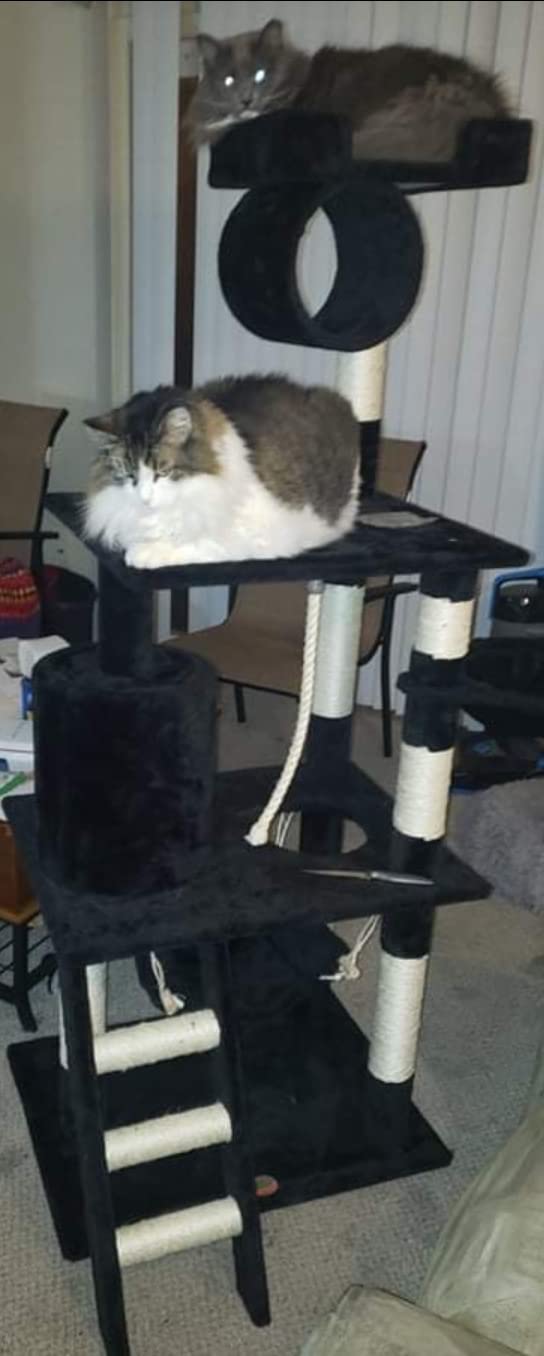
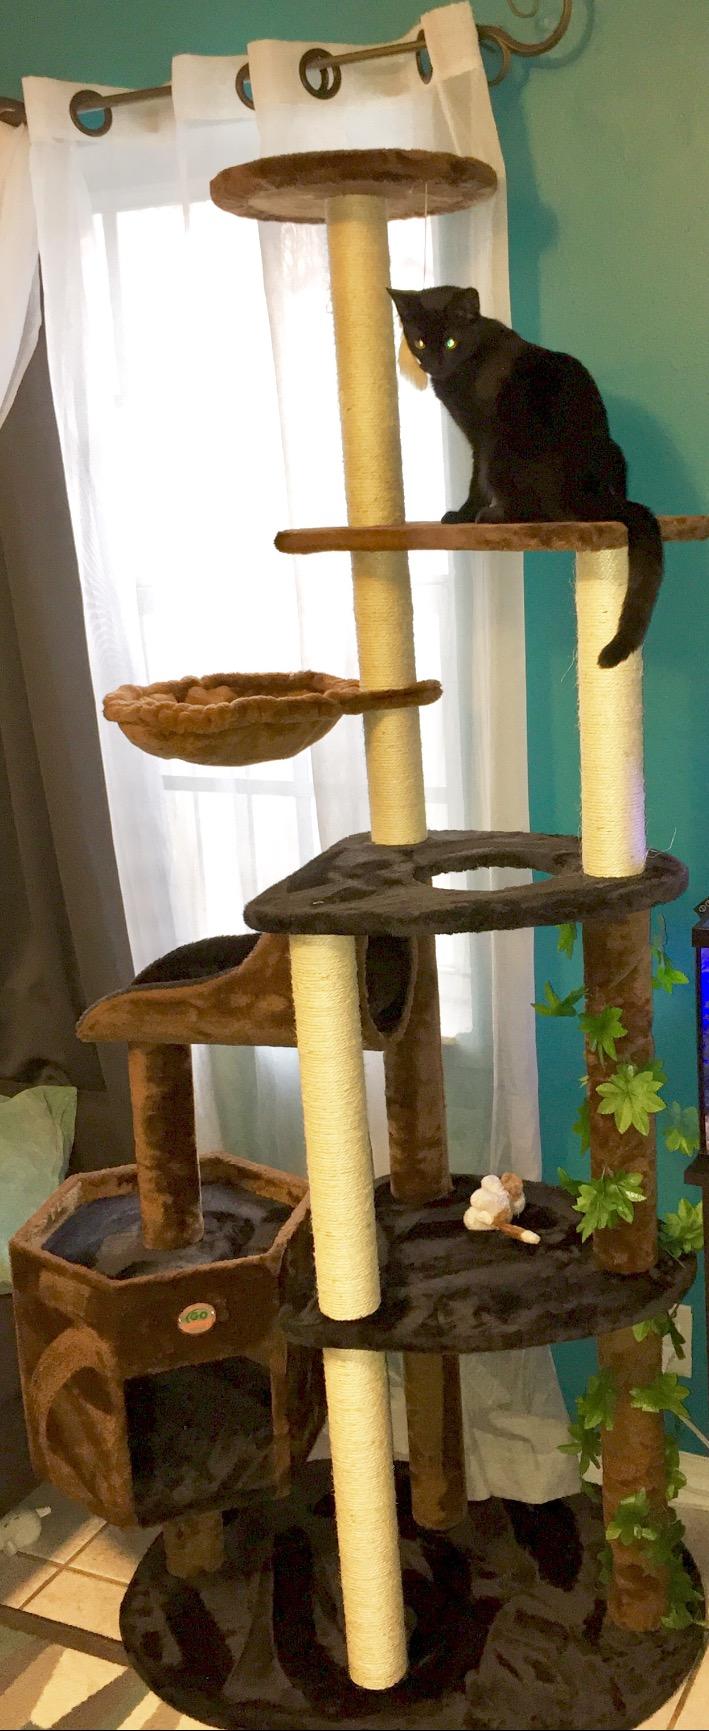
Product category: items_cat tree
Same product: no